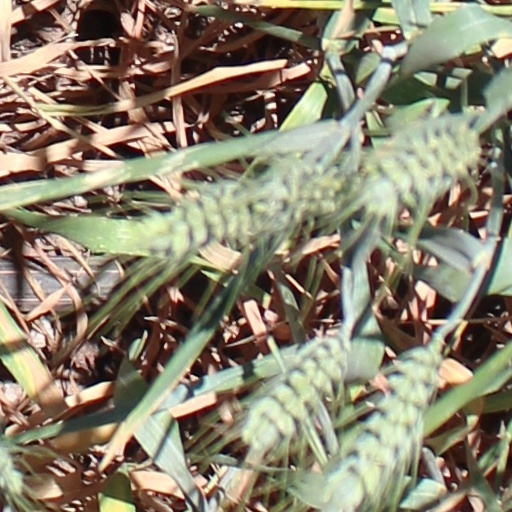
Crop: wheat